Tomography

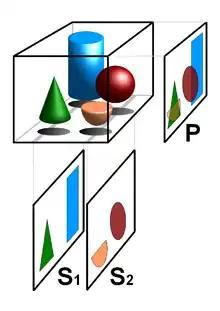
Fig.1: Basic principle of tomography: superposition free tomographic cross sections S and S compared with the (not tomographic) projected image P

Tomography is imaging by sections or sectioning that uses any kind of penetrating wave. The method is used in radiology, archaeology, biology, atmospheric science, geophysics, oceanography, plasma physics, materials science, cosmochemistry, astrophysics, quantum information, and other areas of science. The word "tomography" is derived from Ancient Greek τόμος "tomos", "slice, section" and γράφω "graphō", "to write" or, in this context as well, "to describe." A device used in tomography is called a tomograph, while the image produced is a tomogram.